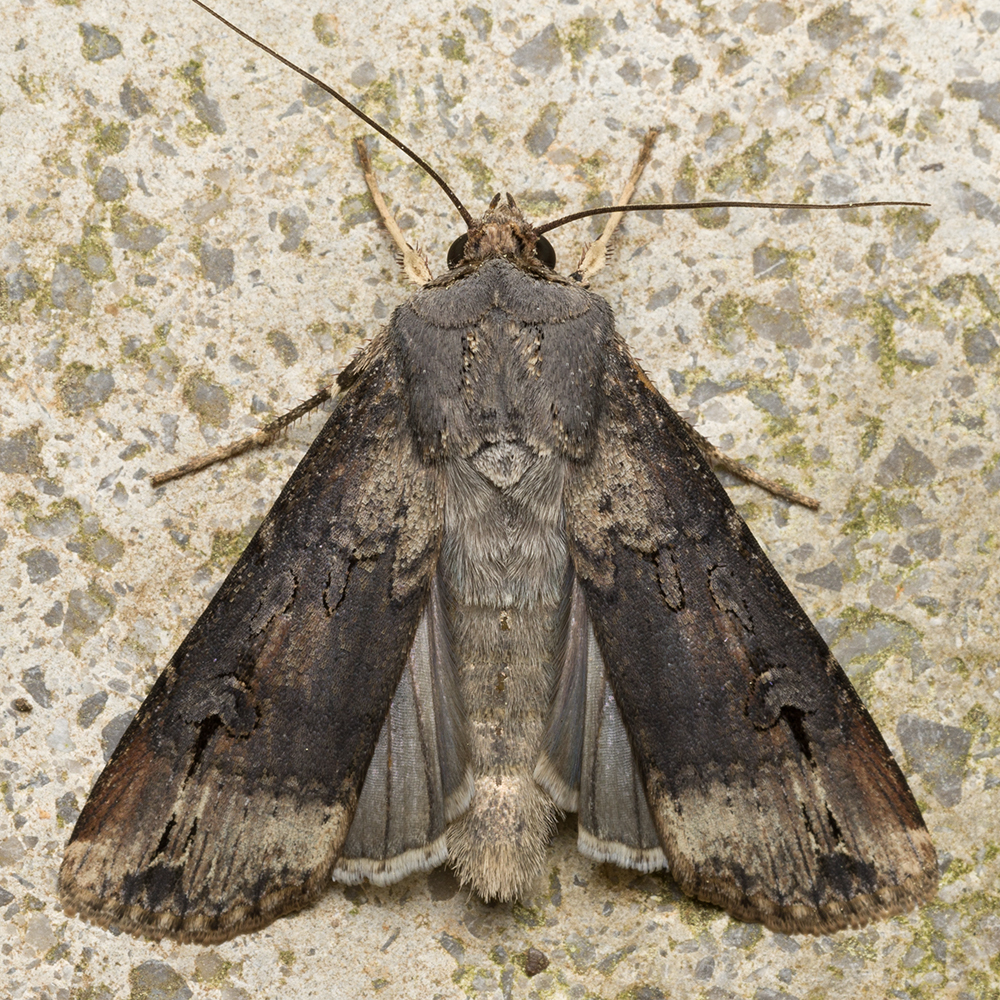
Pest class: cutworms